Veracruz

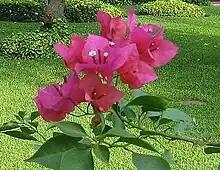
Bougainvillea

The large variation of altitude results in a large mixture of climates, from cold, snow-topped mountain peaks to hot, humid tropical areas on the coast. 32% of the state is classified as hot and humid, 52% as hot and semi humid, 9% is warm and humid, 6% as temperate and humid and 1% is classified as cold. Hot and humid and hot and semi-humid climates dominate from sea level to about above sea level. Average annual temperature ranges from with precipitation varying from to just over per year. Cooler and humid climates are found at elevations between . These have an average temperature of between with precipitation varying between . Temperate climates are found at higher altitudes, between . Temperatures here vary from with precipitation varying more, between . Cold climates are found at the highest elevations, reaching up to the Cofre de Perote and the Pico de Orizaba. There is a small semiarid region around the city of Perote and the west of the Huasteca area. This is due to a rain shadow caused by the Trans-Mexican Volcanic Belt and the Sierra Madre Oriental, which do not permit the flow of moist Gulf air to this region.